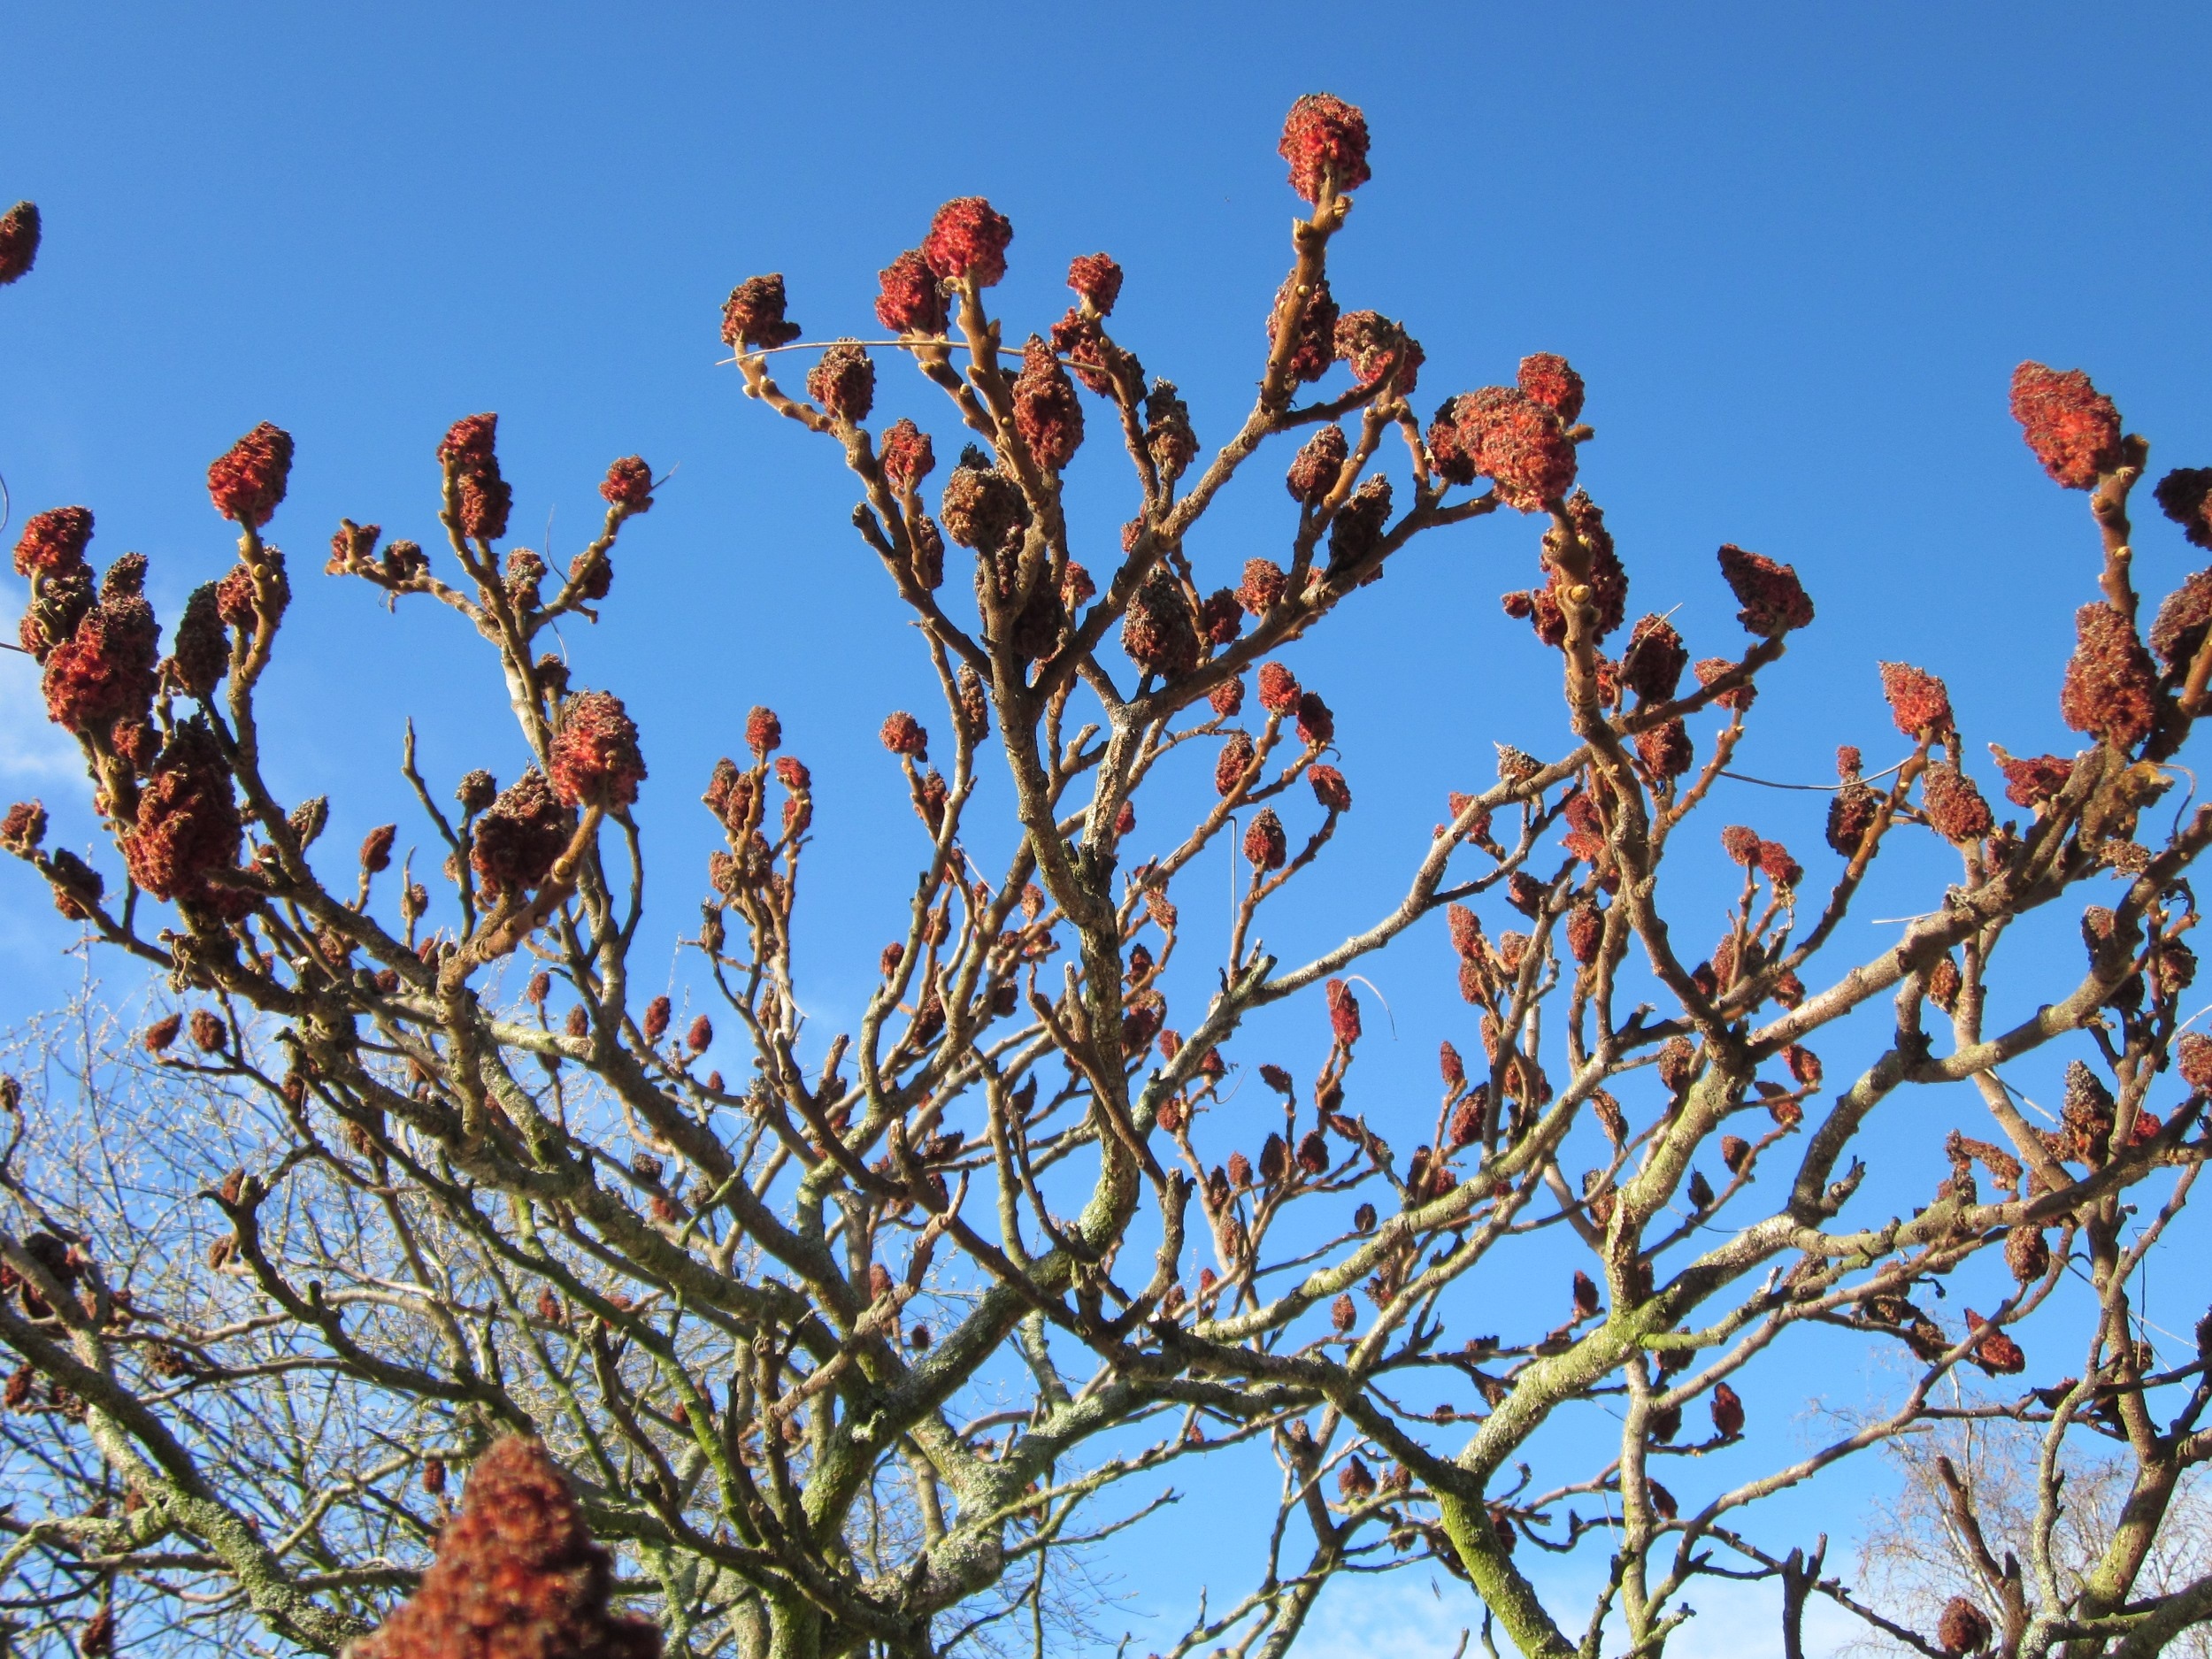
tree, branch, blossom, plant, sky, fruit, leaf, flower, food, produce, autumn, botany, flora, season, shrub, species, flowering plant, rhus typhina, staghorn sumac, land plant, stag's horn sumac